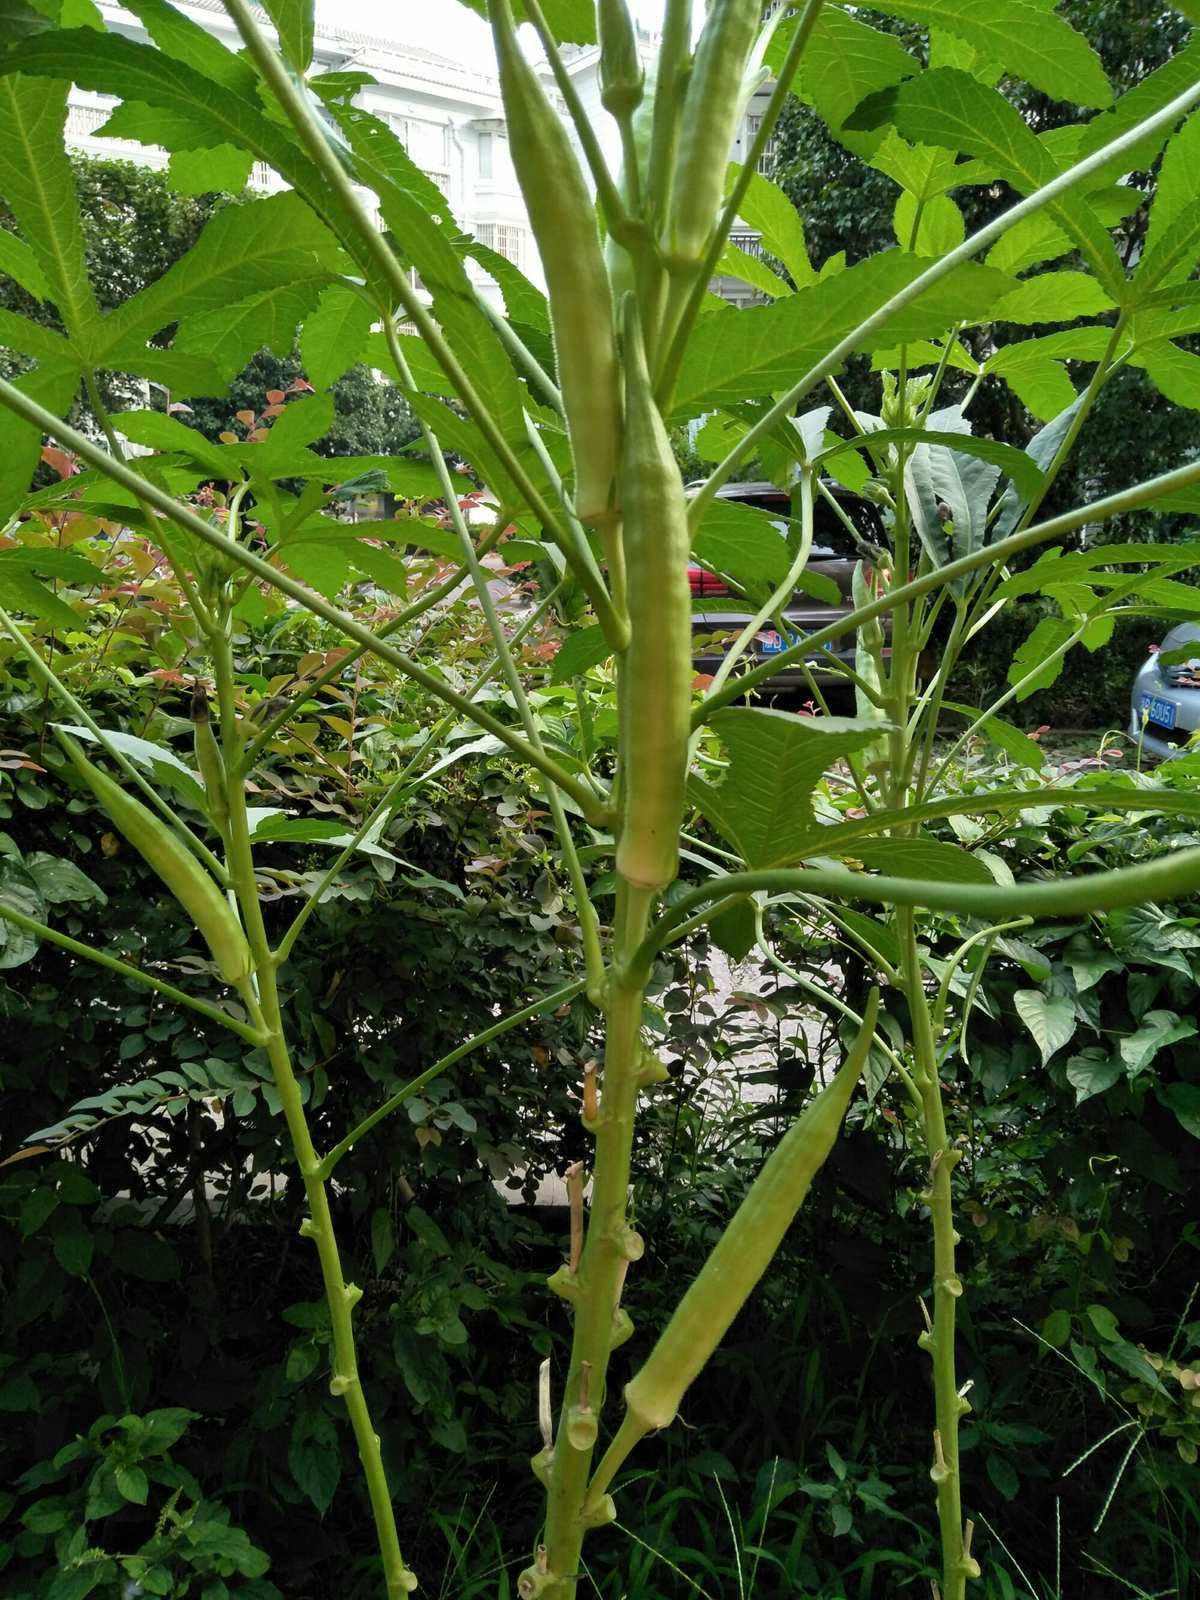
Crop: unknown
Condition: banana